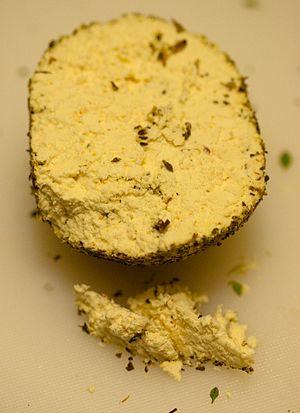
Chenklich, fromage libanais de babeurre fabriqué à partir de lait fermenté (yaourt), coagulé par ébullition, égoutté, salé, pimenté ou aromatisé au thym, séché naturellement au soleil puis affiné naturellement et conservé séché.
Il existe de nombreux types différents de fromages dans la cuisine levantine. Ces fromages sont généralement blancs et salés.